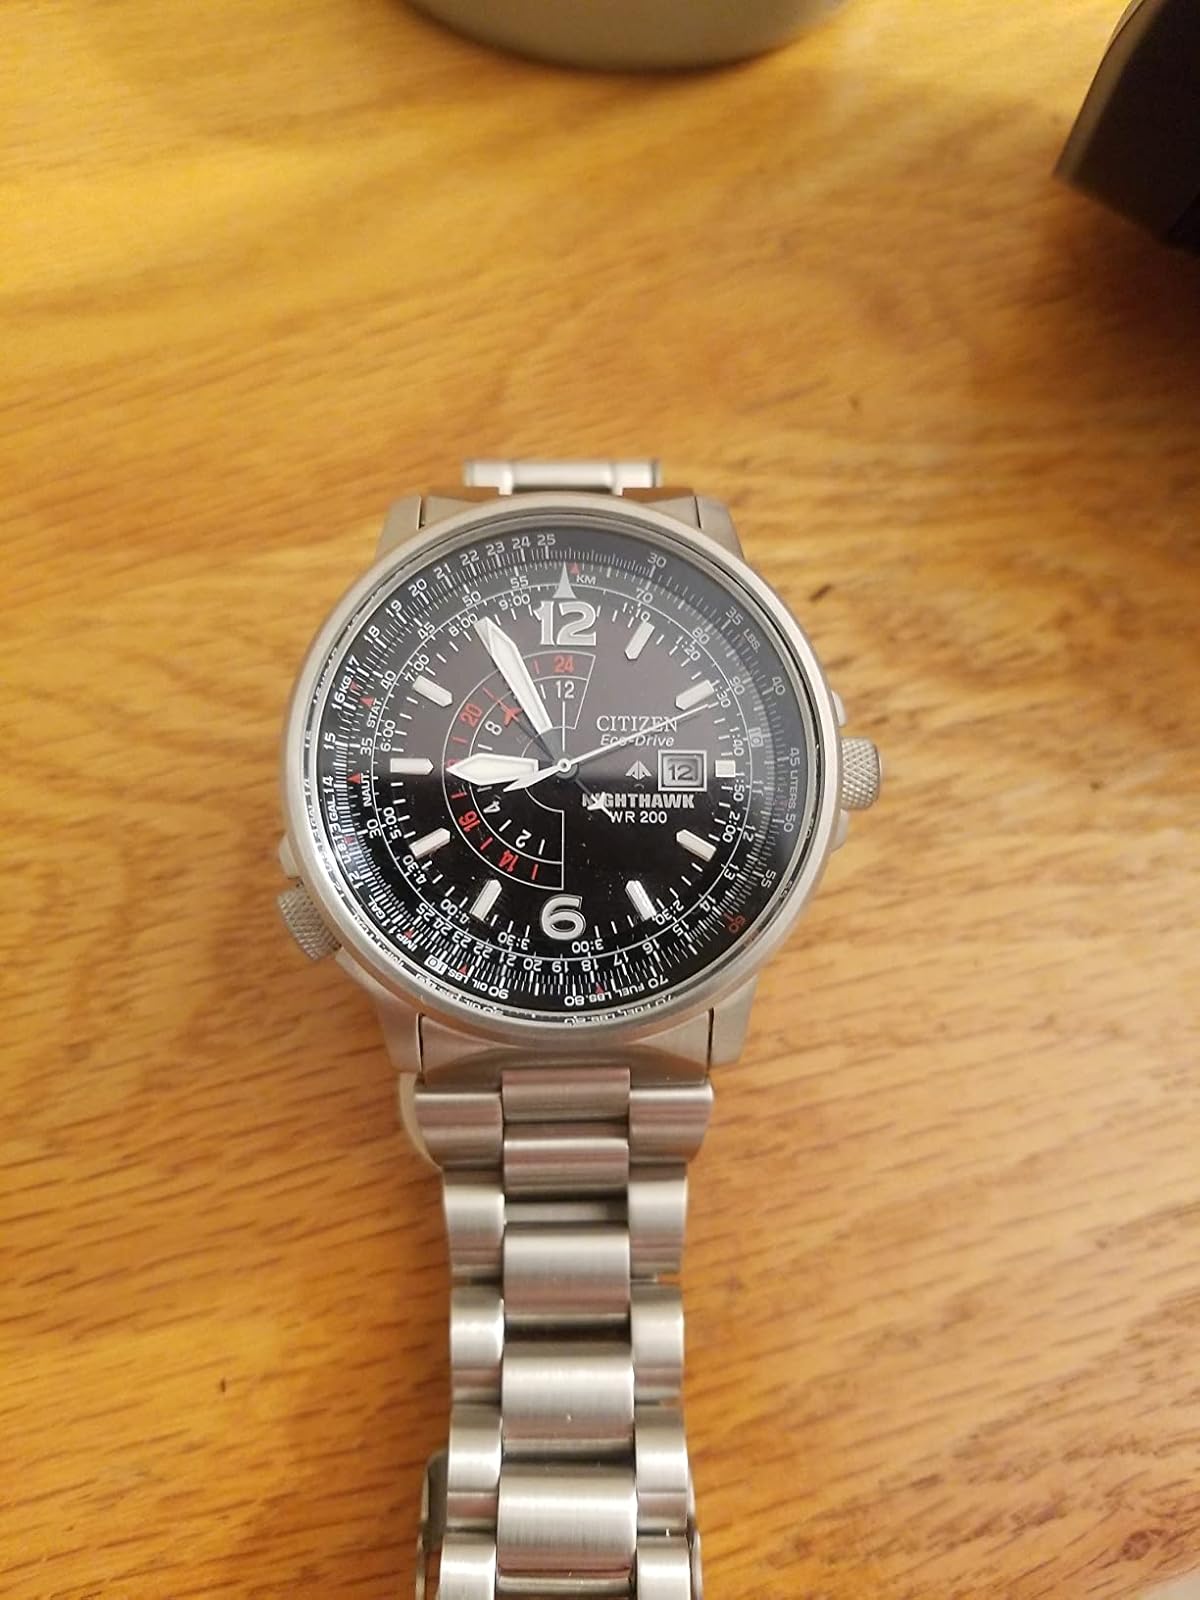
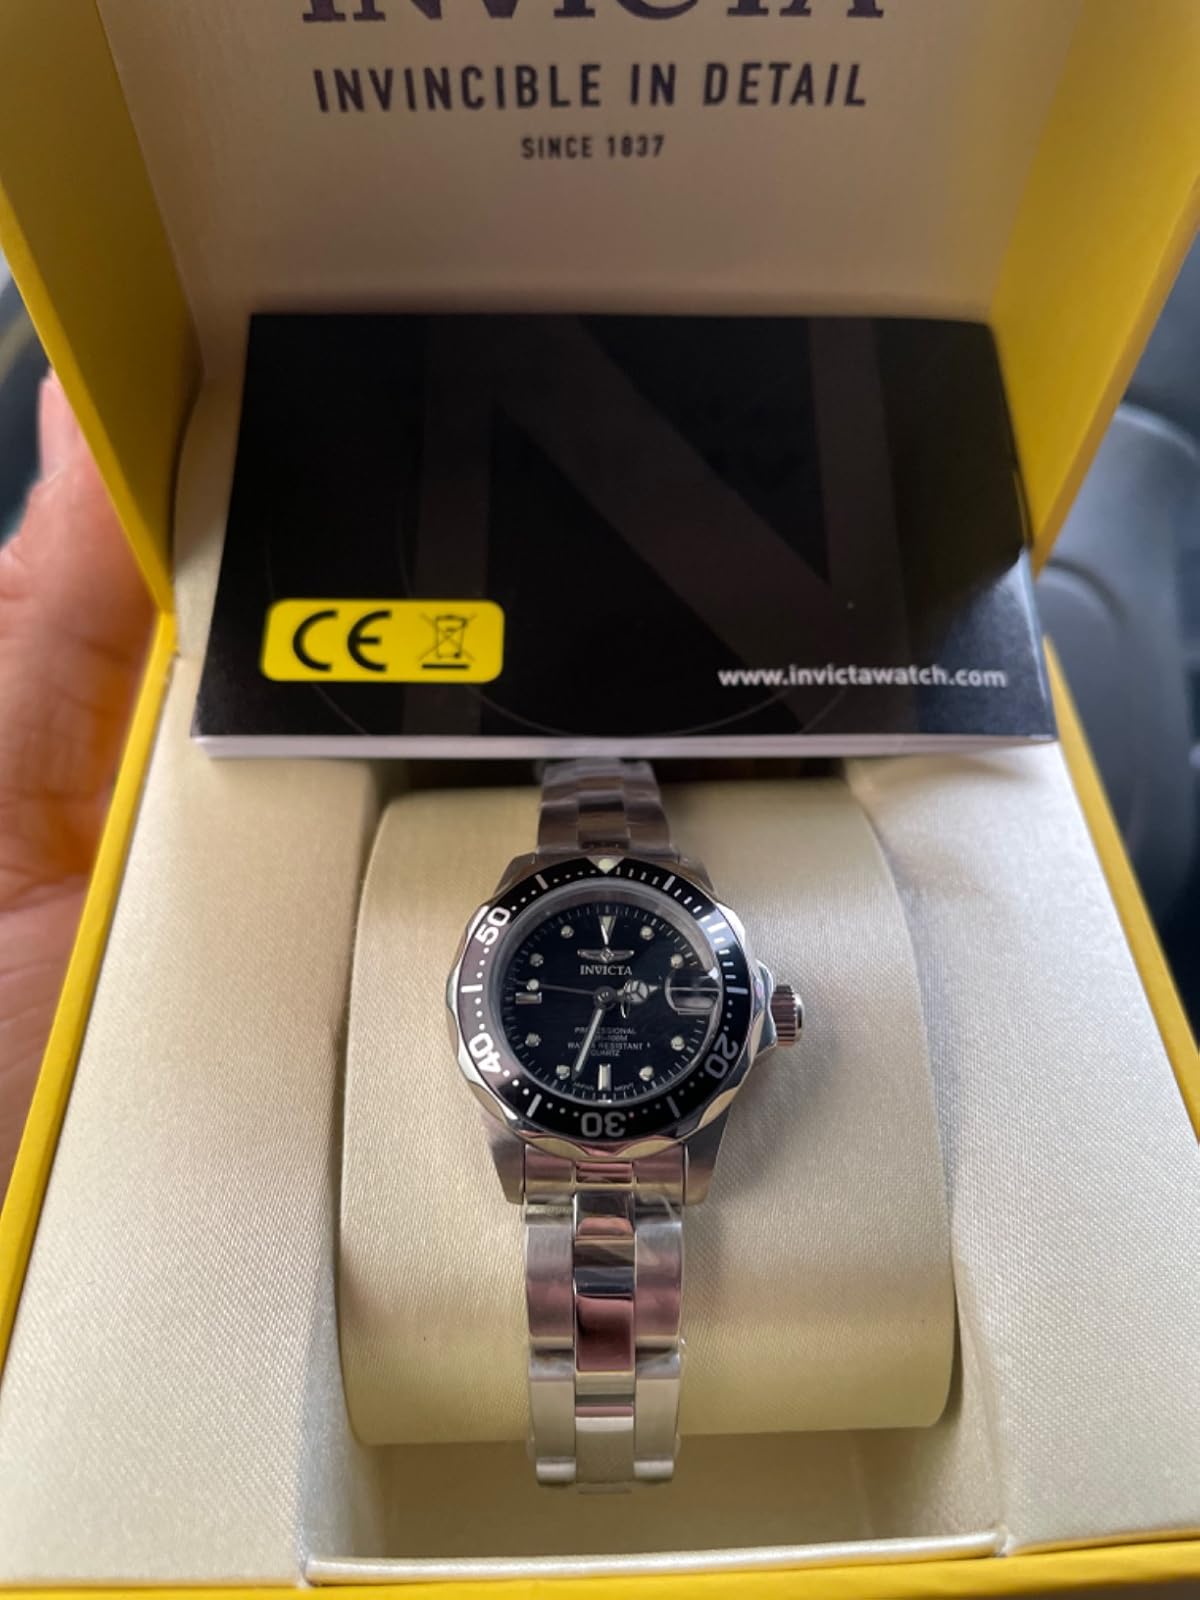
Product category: accessories_watch
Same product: no